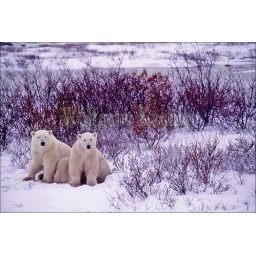
Canada, manitoba, near churchill, polar bear mother with cub (About two and a half years old)